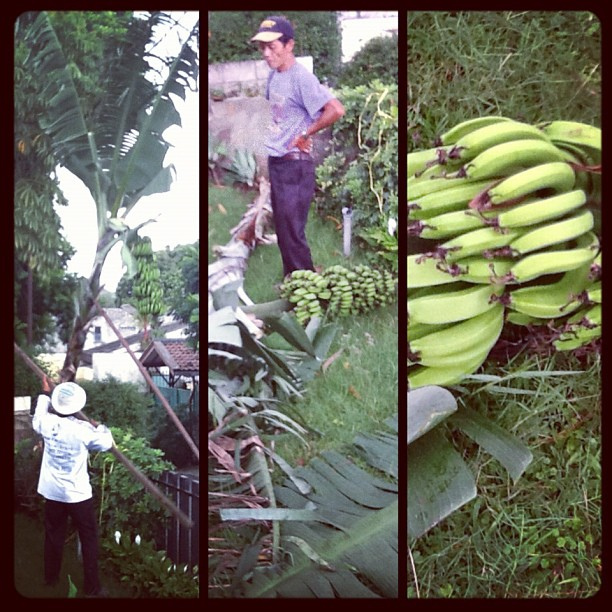
user: Given an image and a question. Answer the question in a short answer. Question: Which country exports the most of the fruit shown in this picture? Short Answer:
assistant: guatemala